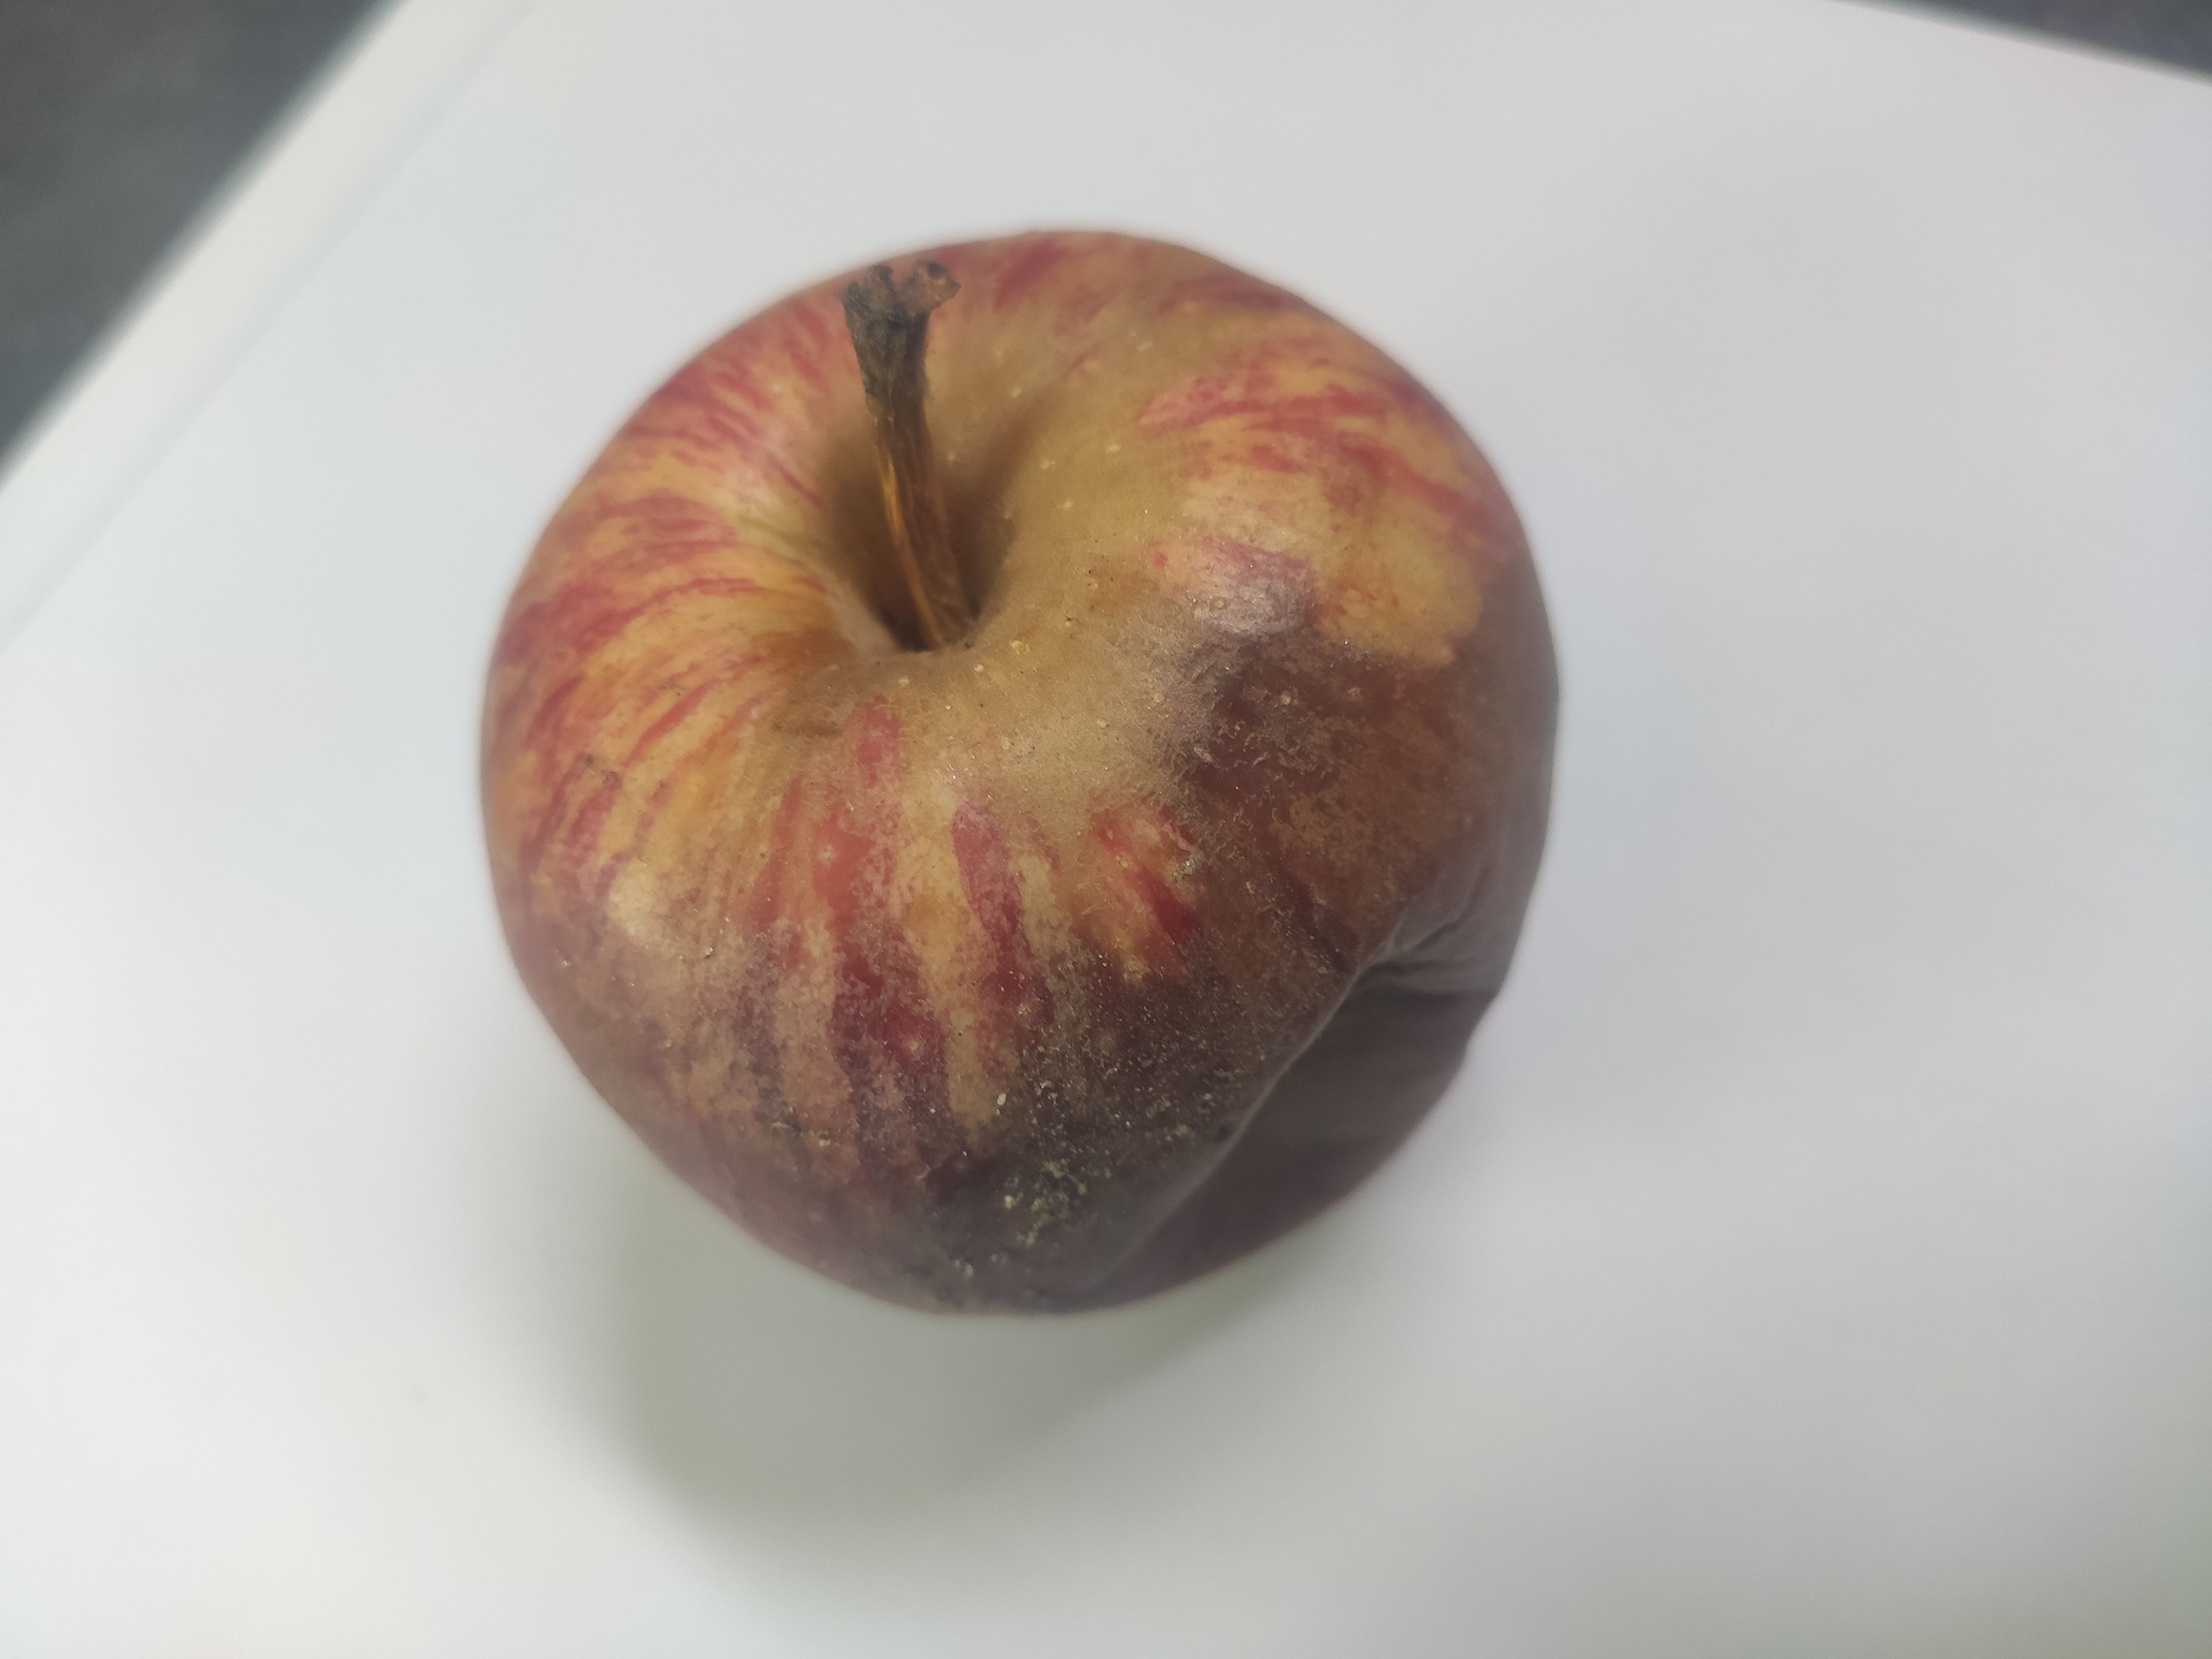
Fruit: apple
Grade: 3rd-grade